Charles Clarendon Ballou

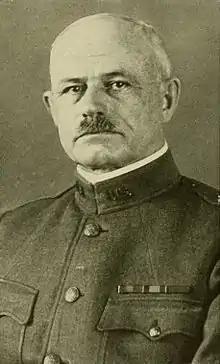
Ballou as commander of the 163rd Depot Brigade in World War I

Charles Clarendon Ballou (June 13, 1862 – July 23, 1928) was a United States Army officer who attained the rank of major general during World War I.